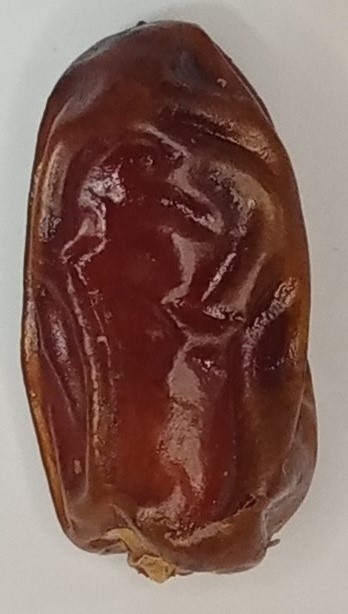
Variety: aseel
Size: large
Grade: grade-1